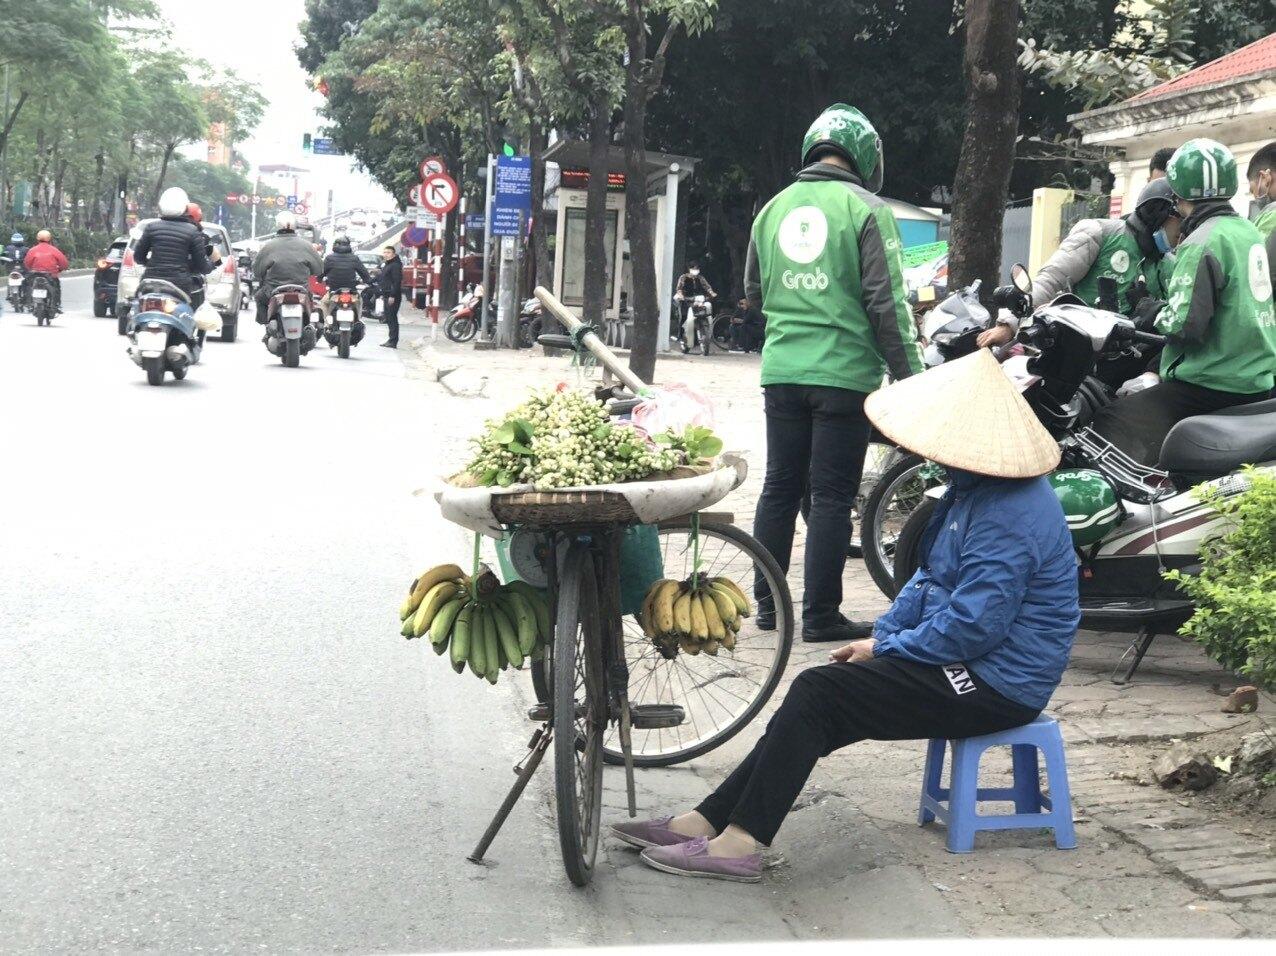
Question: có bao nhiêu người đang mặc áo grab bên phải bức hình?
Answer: có ba người đang mặc áo grab bên trái bức hình